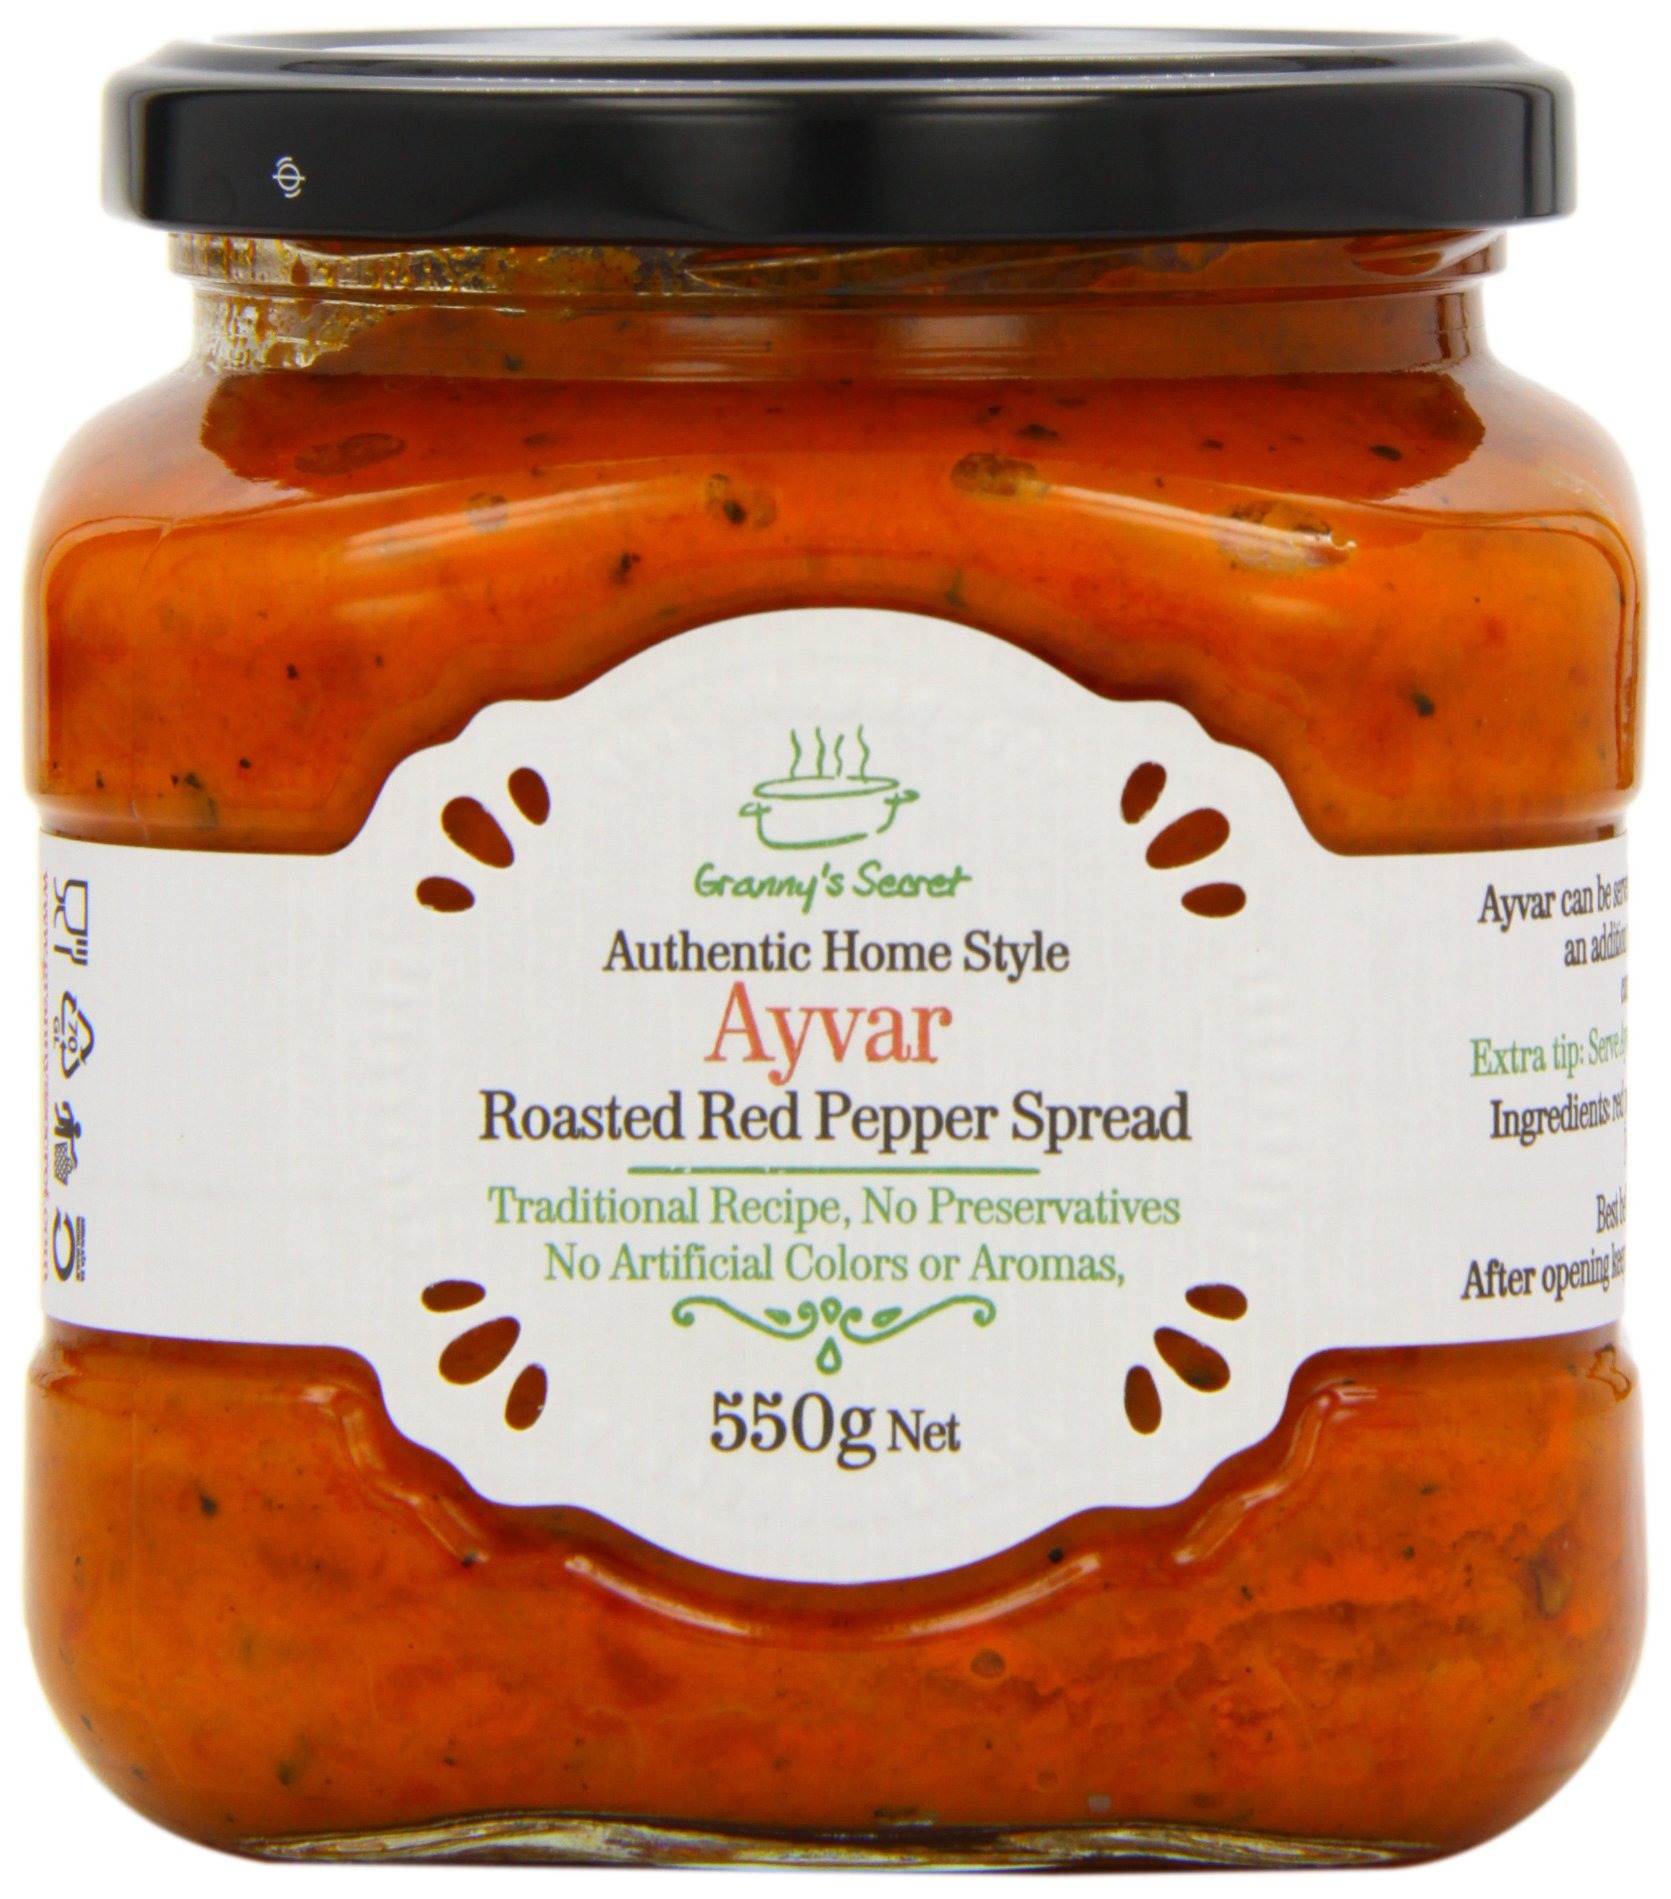
Item Name: Granny's Secret Ajvar Roasted Pepper, 550 Gram
Bullet Point 1: gluten free, vegan, vegetarian, no sugar added, no additives
Bullet Point 2: A true relish. This is ajvar, the most authentic speciality our land has to offer. Not to be eaten, but indulged in, this relish is prepared from traditionally roasted red peppers.
Bullet Point 3: Mild roasted pepper flavor.
Value: 550.0
Unit: gram

Price: 13.98